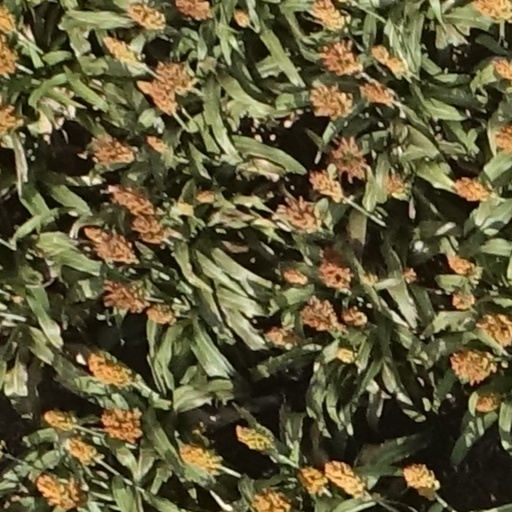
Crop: sorghum